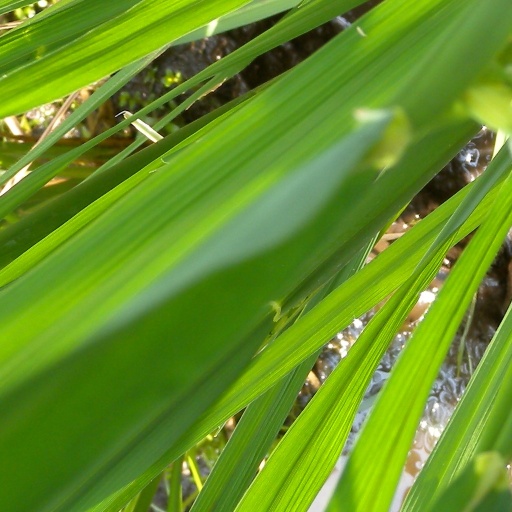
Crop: rice